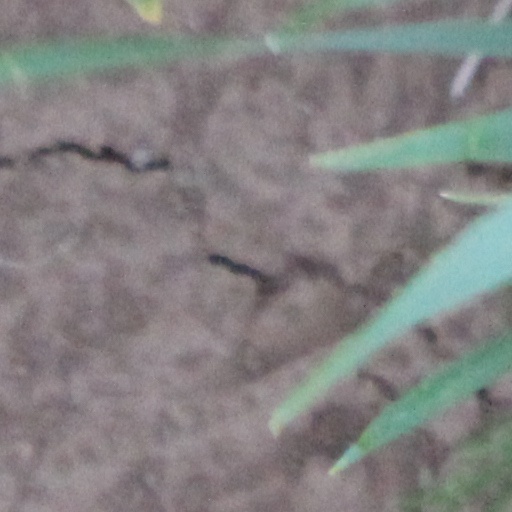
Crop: wheat